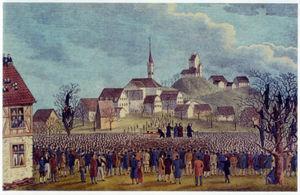
Le mémorial d'Uster fut signé le 22 novembre 1830 à Uster par la population de la campagne zurichoise, réclamant une nouvelle constitution.